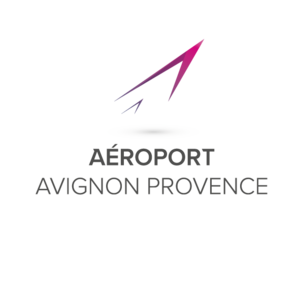
Logo de l'aéroport Avignon Provence depuis 2019.
L'aéroport d'Avignon-Provence, est un aéroport international français situé à Montfavet, sur la commune d'Avignon, dans le département du Vaucluse en région Provence-Alpes-Côte d'Azur.
Montfavet est une ancienne commune du Vaucluse fondée en 1612 autour de son église fortifiée construite en 1343.